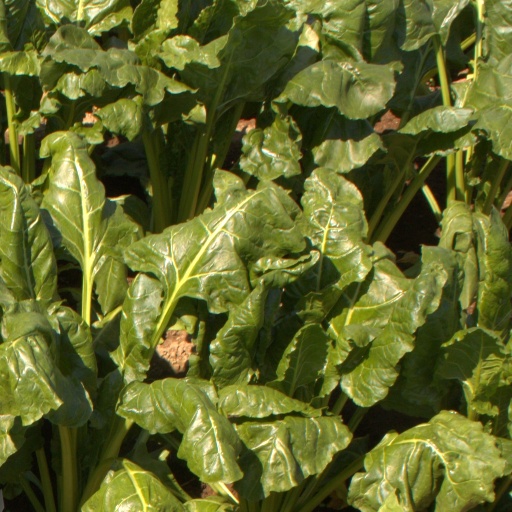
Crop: sugar beet